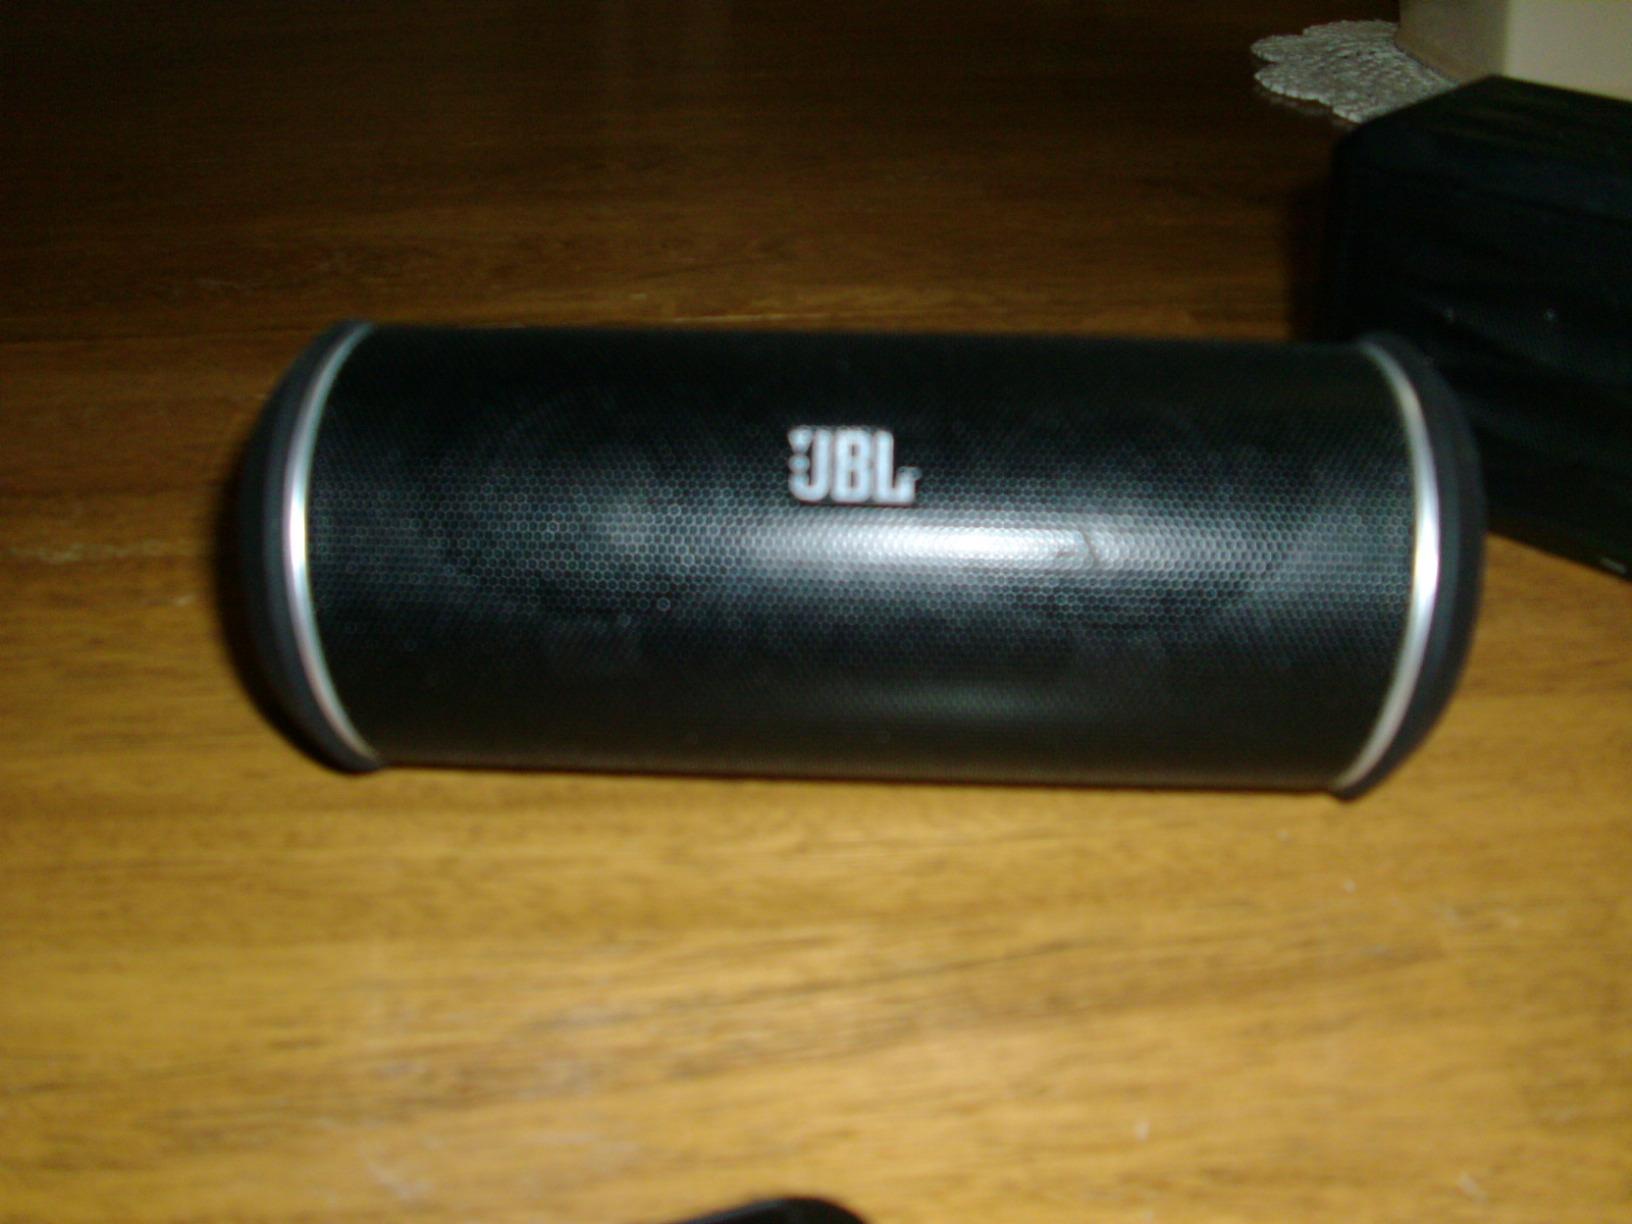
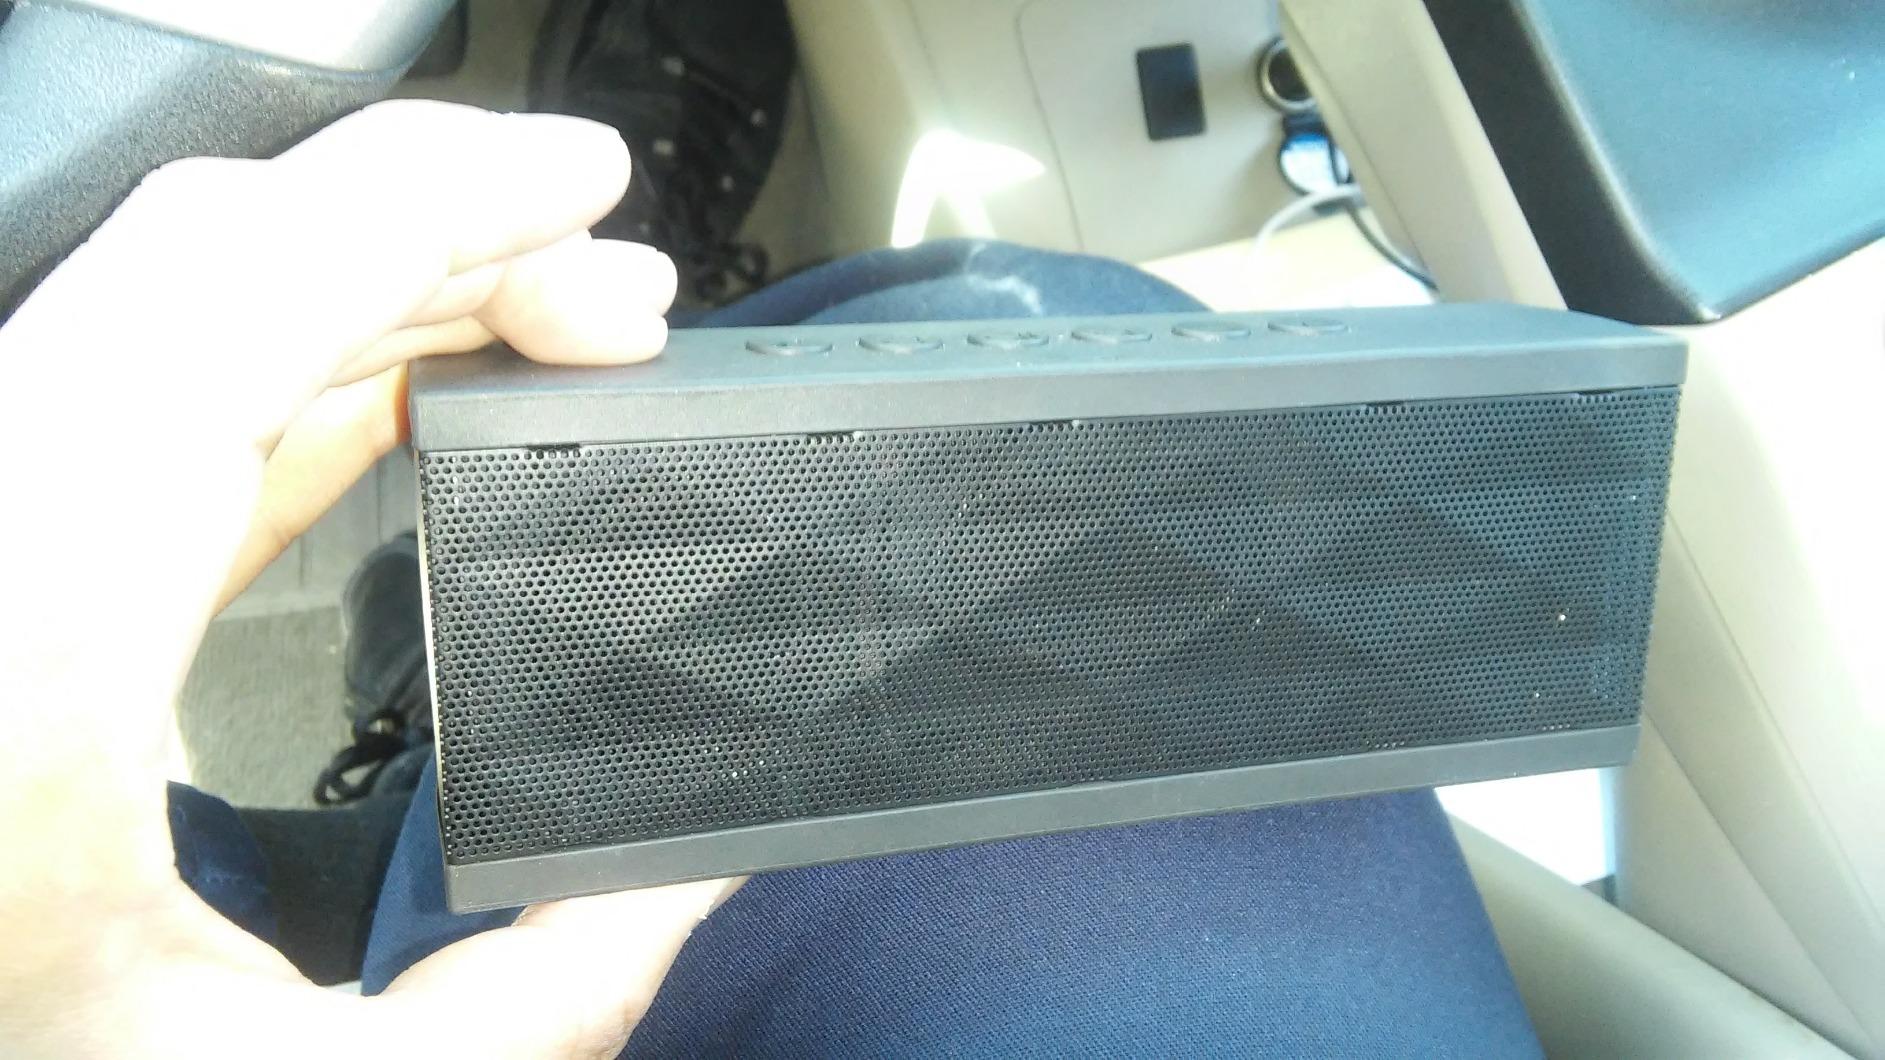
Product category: speaker
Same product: no